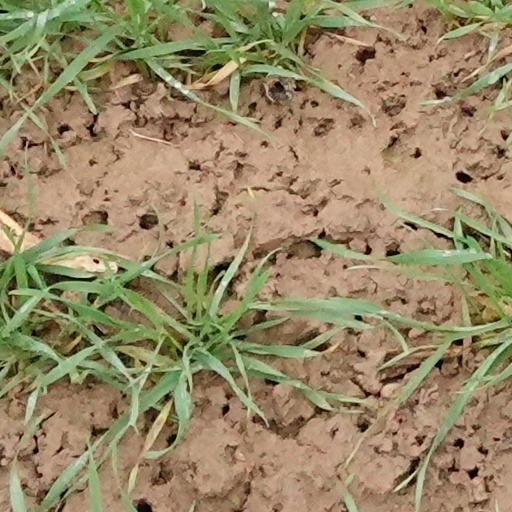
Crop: wheat